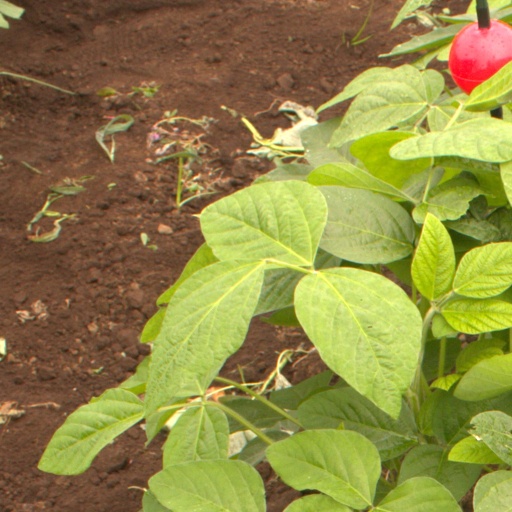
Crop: soybean